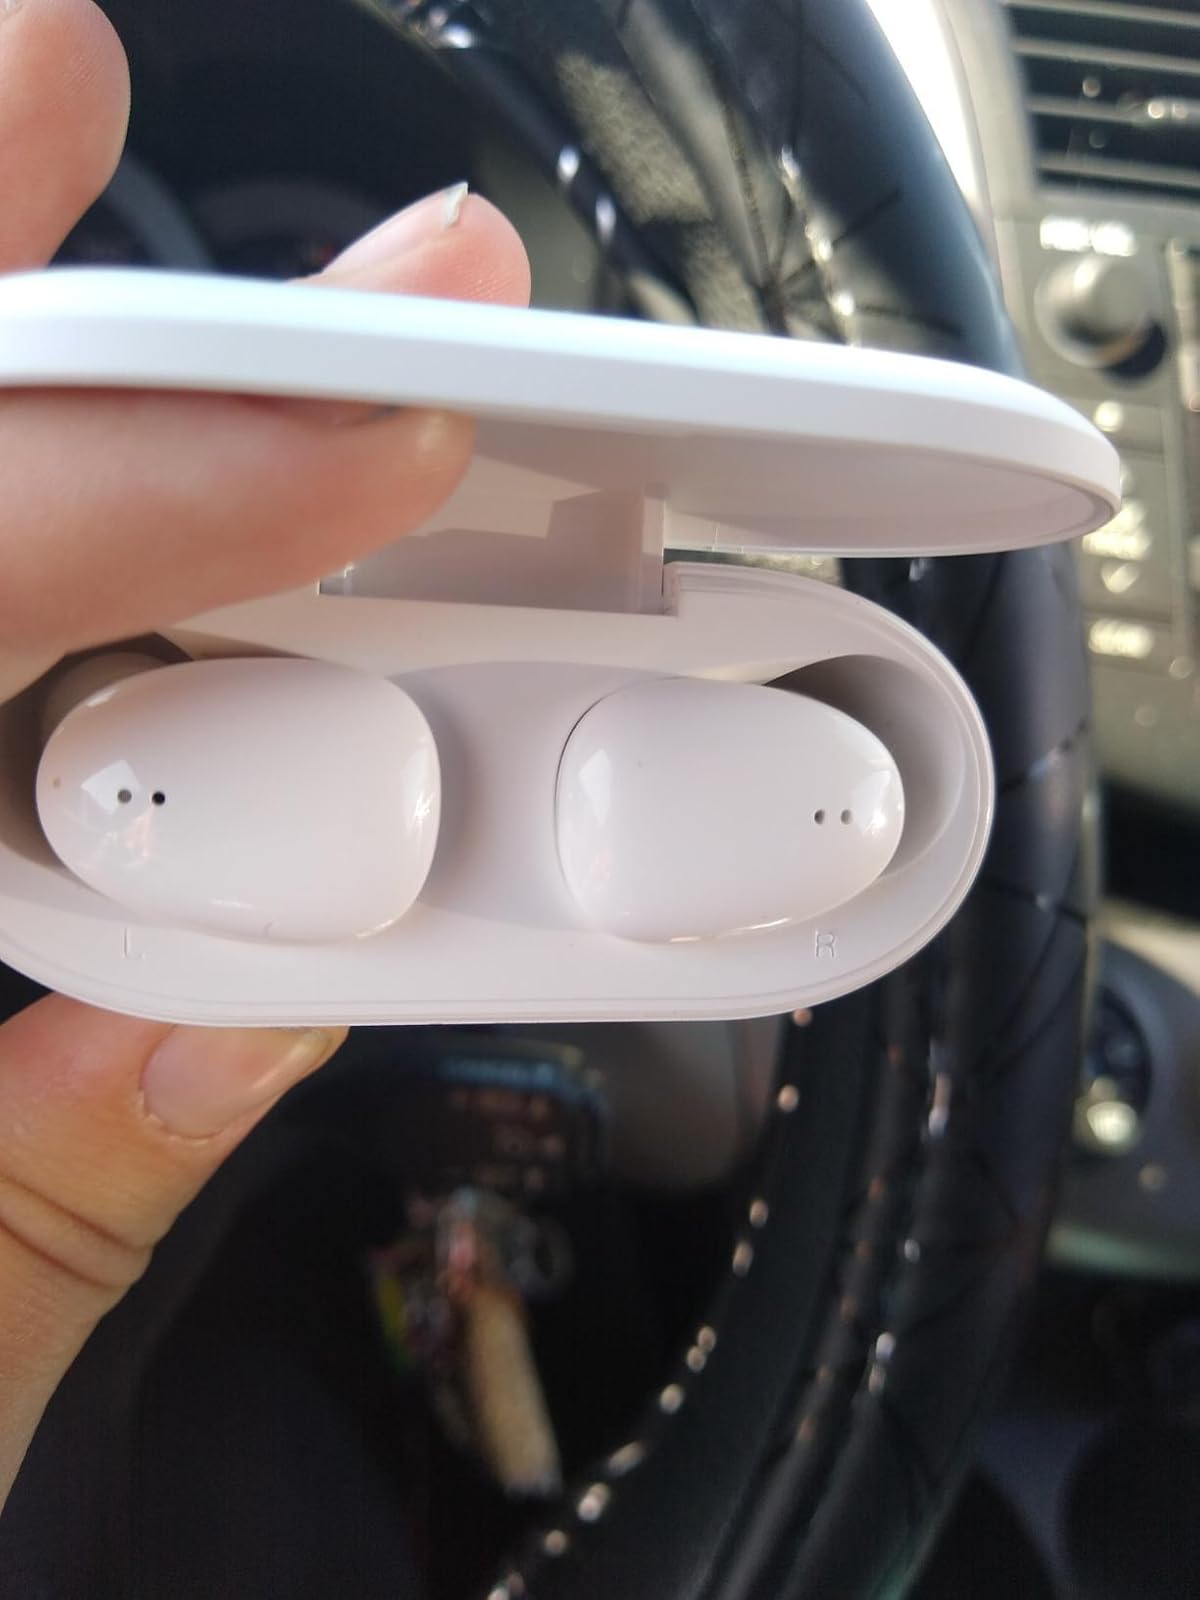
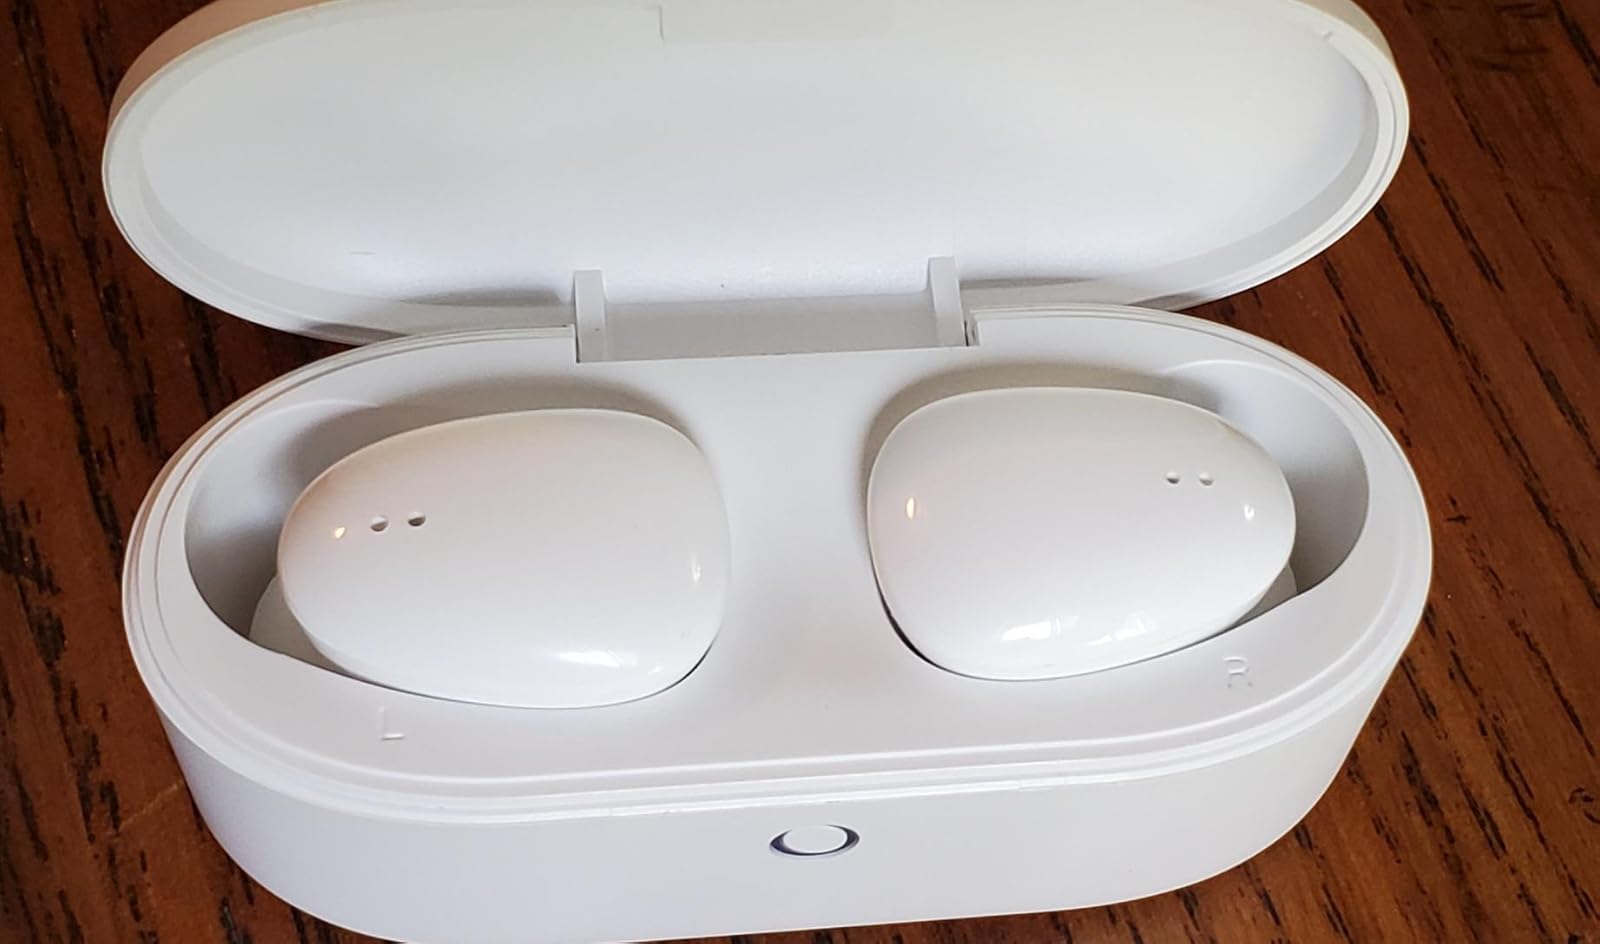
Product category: earbuds
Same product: yes